Mass Effect 2

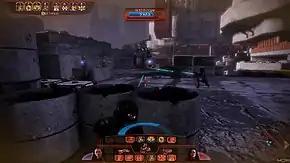
In combat, the player can pause the action to calmly target enemies and select different powers for the squad members. The enemy's life bars are shown in a frame at the top of the screen.

Combat in "Mass Effect 2" is squad-based, and a maximum of two squad members may accompany the player on the battlefield. The player controls Shepard, while the game's artificial intelligence controls the squad members. Battles take place in real-time, but the player can pause the action at any time to calmly target enemies and select different powers for the squad members to use. The game uses an over-the-shoulder perspective akin to a third-person shooter and emphasizes using cover to avoid taking damage while fighting enemy forces. The player may also issue commands to the squad members, such as sending them to take cover behind a manually picked object or focus their fire on a designated target.